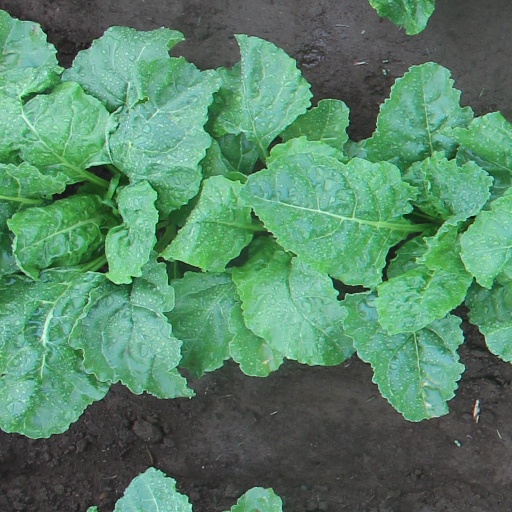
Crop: sugar beet